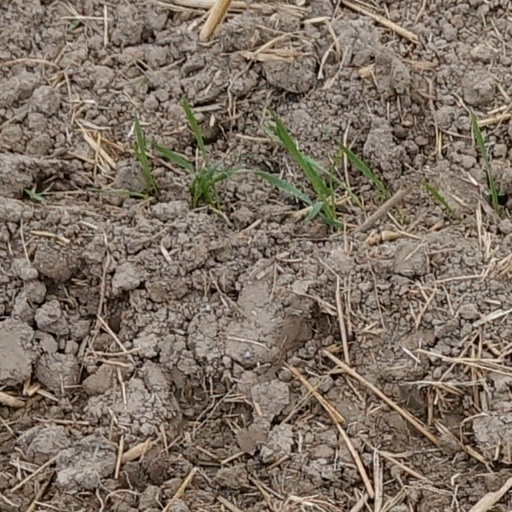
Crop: wheat